Susi Hyldgaard

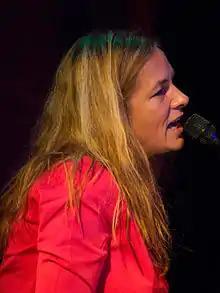
Susi Hyldgaard (2011)

Susi Hyldgaard (17 June 1963 — 21 January 2023) was a Danish jazz singer and composer. Although she studied music in Boston and Copenhagen, she first worked as a reporter for Danmarks Radio. It was only in 1996 that she turned to singing with her album "My Female Family". She went on to perform a blend of rock, pop and funk, later concentrating mainly on jazz. Hyldgaard became well known for her performances in Germany, Canada and the United States. For six years, she headed the Danish jazz composers union DJBFA (Danske Jazz, Beat og Folkemusik Autorer) until she became ill in 2019.